Fagasā, American Samoa

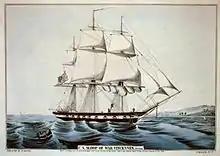
USS "Vincennes"

On October 17, 1839, Commander Charles Wilkes — leader of the United States Exploring Expedition — visited Fagasā aboard the USS "Vincennes", having been invited by Chief Toa (Tua). Overall, he found the villagers to be quite agreeable. According to the chief, in earlier “heathen” times, Toa's aitu had been a freshwater eel, which he regularly fed at a nearby stream — until, eventually, he made a meal of it. Midshipman William Reynolds was assigned to surveying duty under Lieutenant Joseph Underwood. In Fagasā, they encountered Midshipman Wilkes Henry, Charles Wilkes’ nephew, who had been stationed there to measure tides and make other observations. Heavy rains prevented any surveying the following day, so Reynolds and Underwood spent the morning and afternoon in the village's “big house,” conversing with Henry and the local residents. When they returned the next day, they found that Commodore Wilkes, accompanied by Robert Waldron and nine other sailors, had crossed the island on foot to visit Henry. U.S. interest in Tutuila Island, and especially in the village of Pago Pago, arose during this surveying expedition. Funding for the expedition had originally been requested by President John Quincy Adams in 1828.